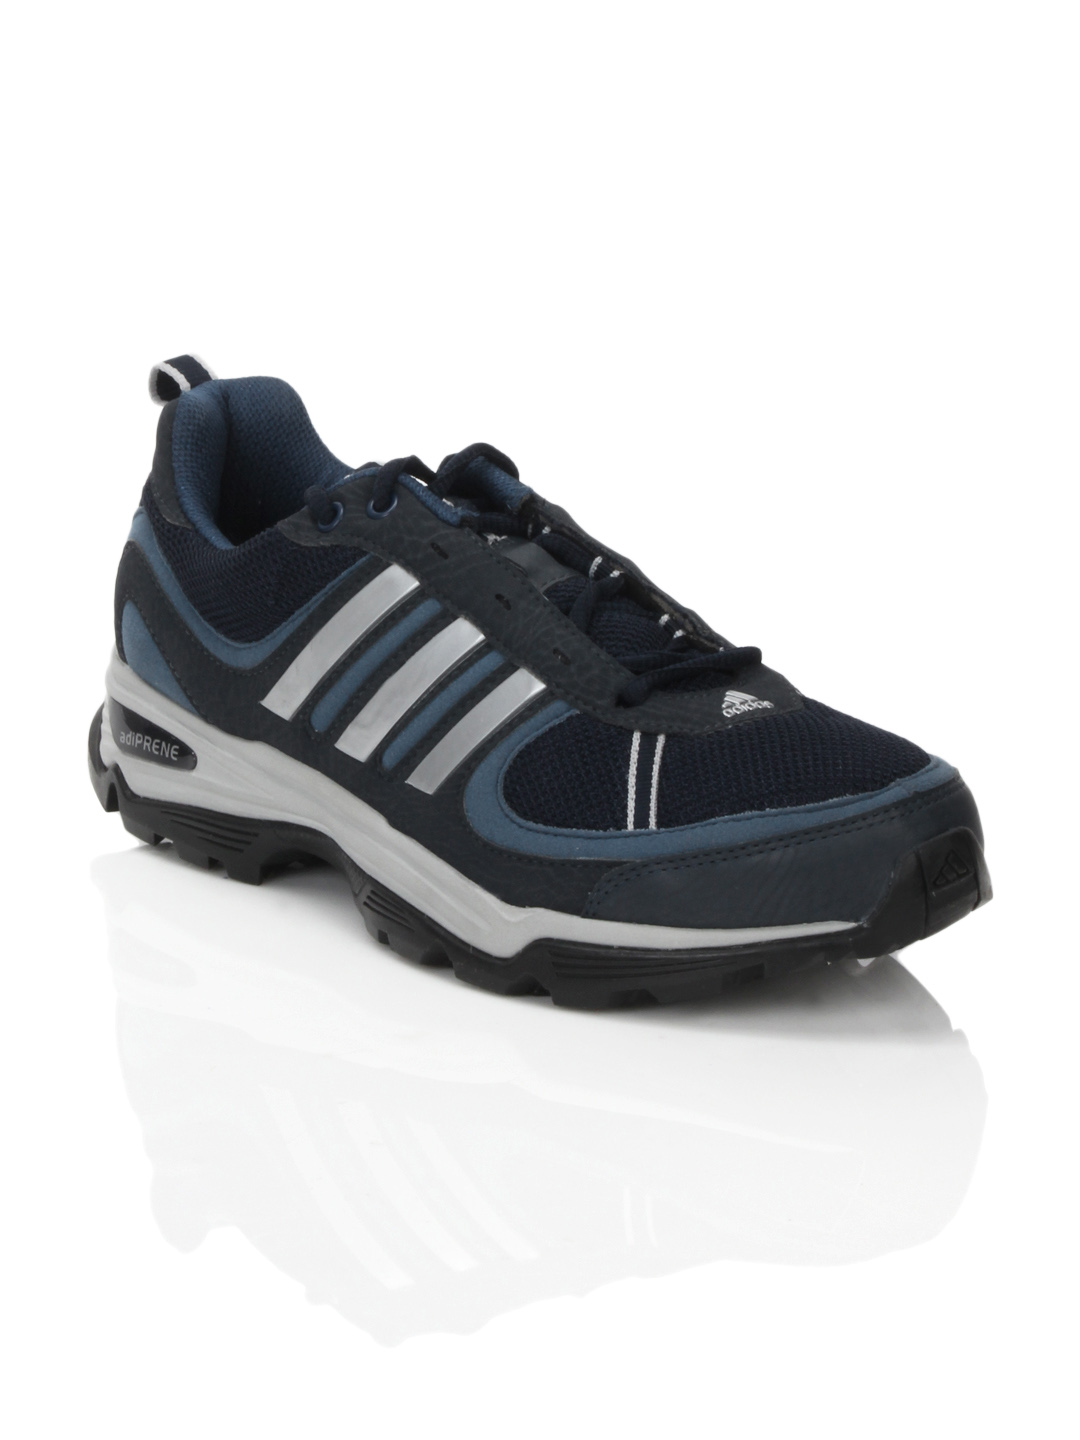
ADIDAS Men Speedtrek Navy Blue Sports Shoes
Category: Footwear / Shoes / Sports Shoes
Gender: Men
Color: Navy Blue
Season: Fall 2013
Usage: Sports